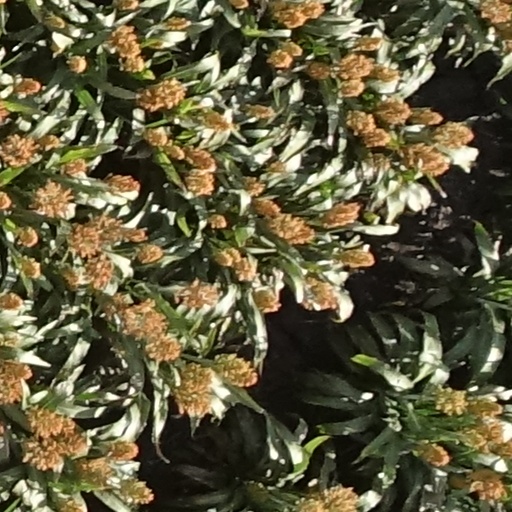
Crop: sorghum